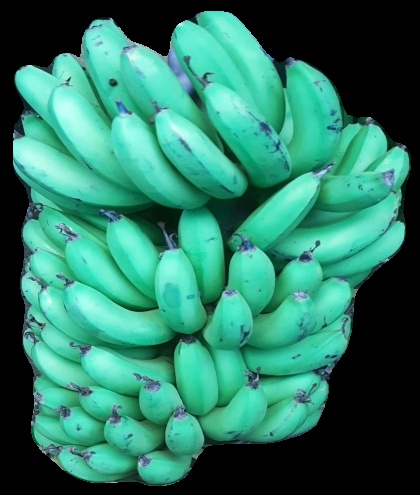
Variety: pachbale
Grade: grade1